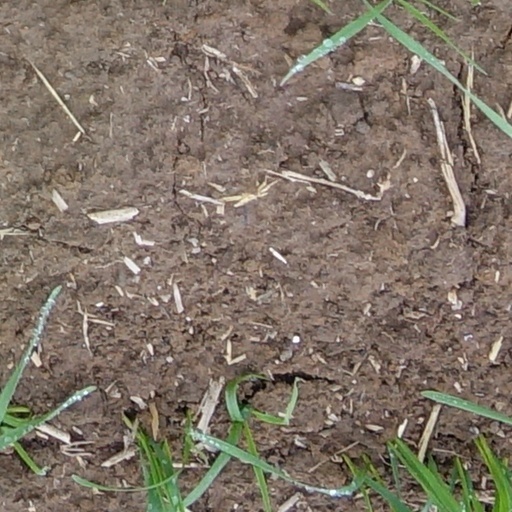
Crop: wheat